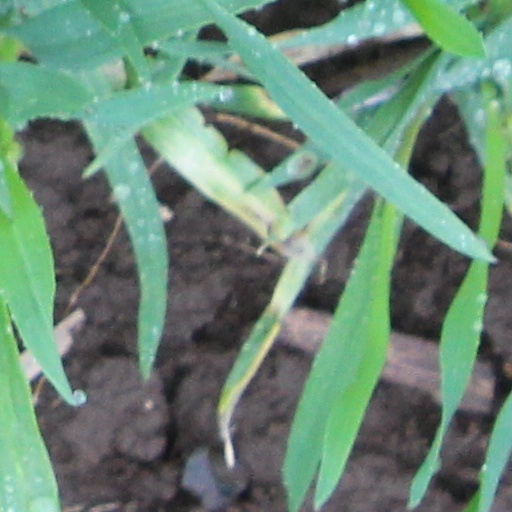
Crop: wheat